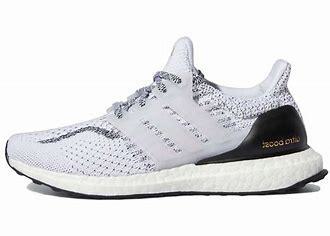
Brand: Adidas
Model: Ultraboost 5 DNA